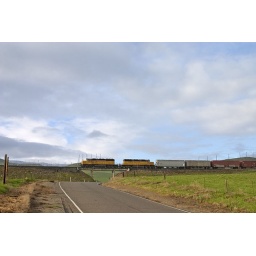
A train crosses over a road near Midway siding on the east side of Altamont Pass